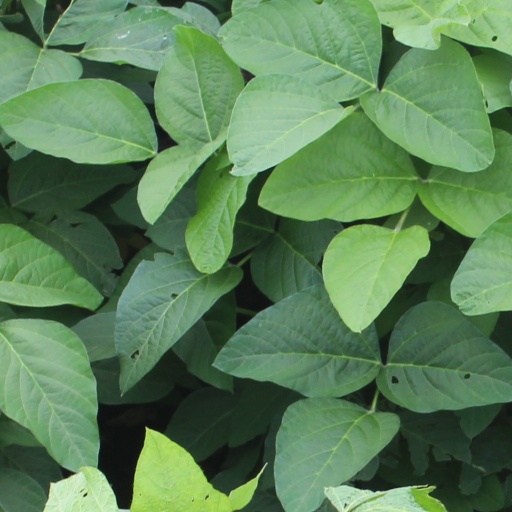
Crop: soybean